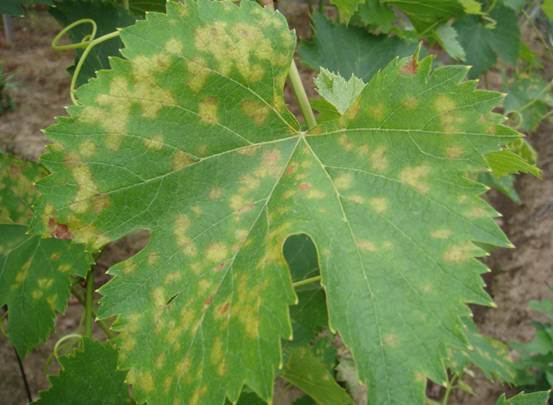
Plant: Grape
Disease: grape downy mildew